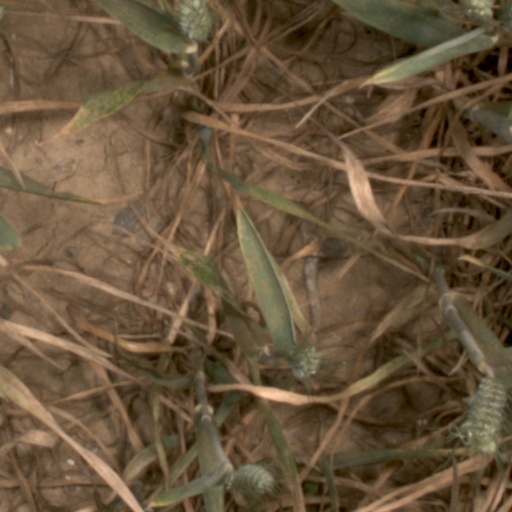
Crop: wheat